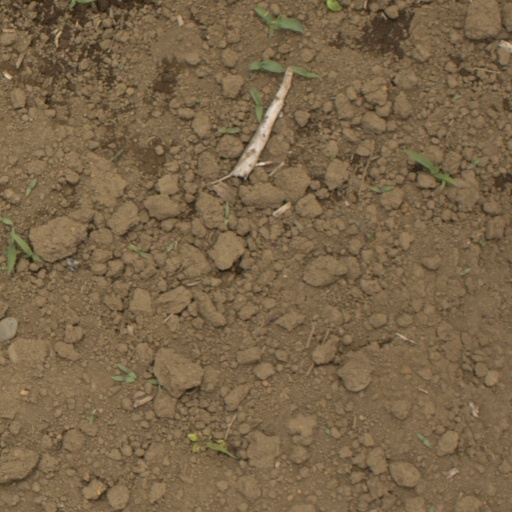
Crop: Jerusalem artichoke